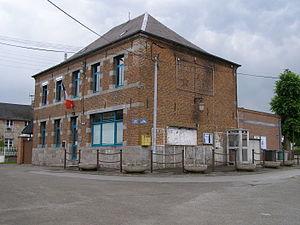
Mairie.
Éclaibes est une commune française située dans le département du Nord, en région Hauts-de-France.